PIAT

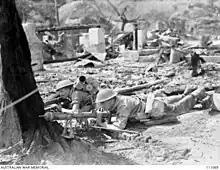
An Australian PIAT team during the Battle of Balikpapan, 1945

To prepare the weapon for firing the spigot mechanism, which was operated by a large spring, had to be cocked, and to do this was a difficult and awkward process. The user had to first place the PIAT on its butt, then step on both sides of the shoulder padding (a la Pogo stick) and quarter-turn the weapon to unlock the body and simultaneously lock the spigot rod to the butt; the user would then have to bend over and pull the body of the weapon upwards, thereby pulling the spring back until it attached to the trigger sear and cocking the weapon. Once this was achieved, the body was then lowered and quarter-turned to reattach it to the rest of the weapon, and the PIAT could then be fired. Users of a small stature often found the cocking sequence challenging, as they did not have the sufficient height required to pull the body up far enough to cock the weapon; it was also difficult to do when lying in a prone position, as was often the case when using the weapon in action.